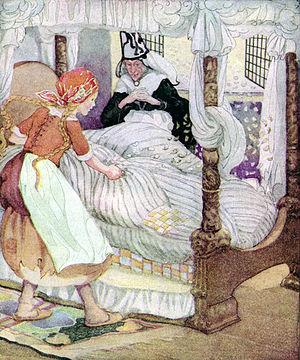
Anne Anderson est une illustratrice écossaise, principalement connue pour son style art nouveau dans l'illustration de livres pour enfants. Elle est également peintre et a travaillé sur des gravures et des cartes de vœux.